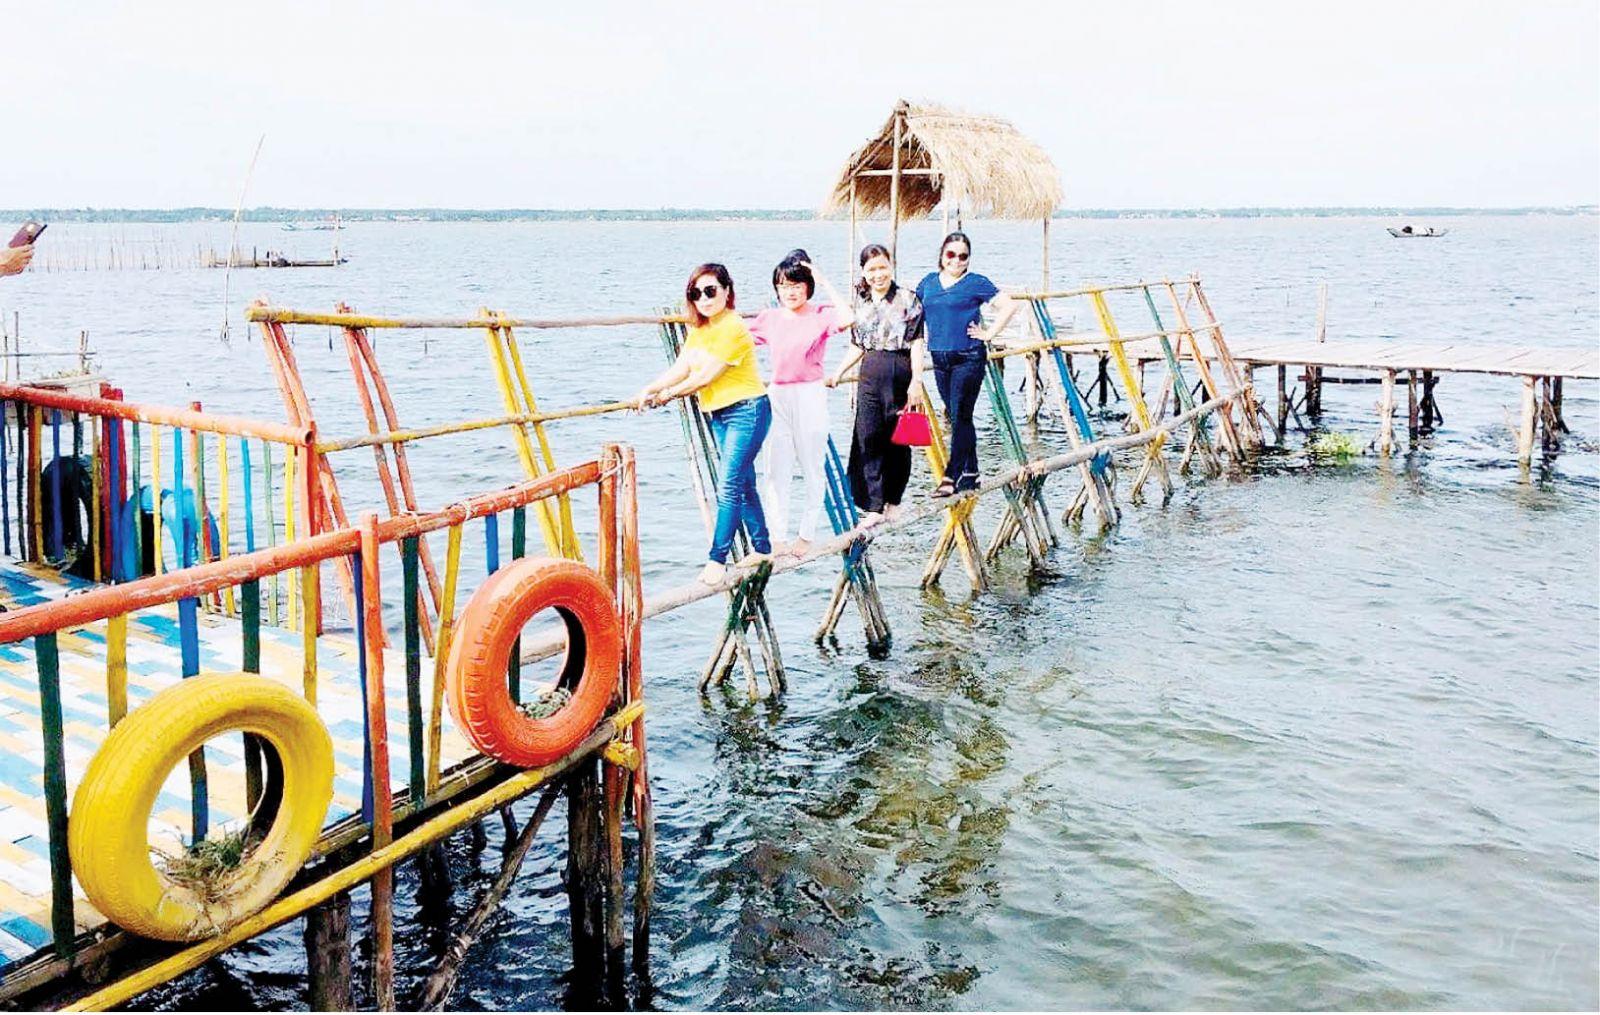
có bốn người phụ nữ đang xuất hiện trên một cây cầu tre